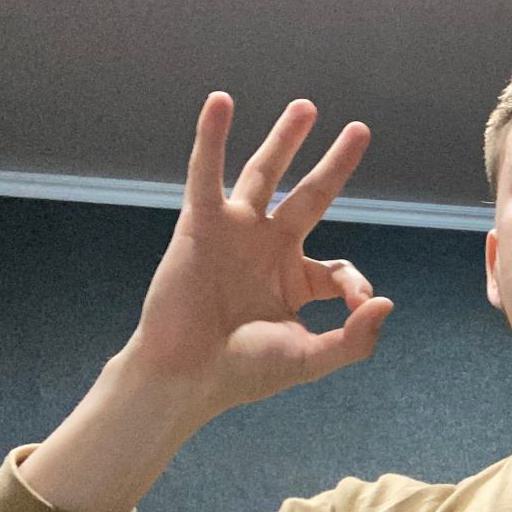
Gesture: ok